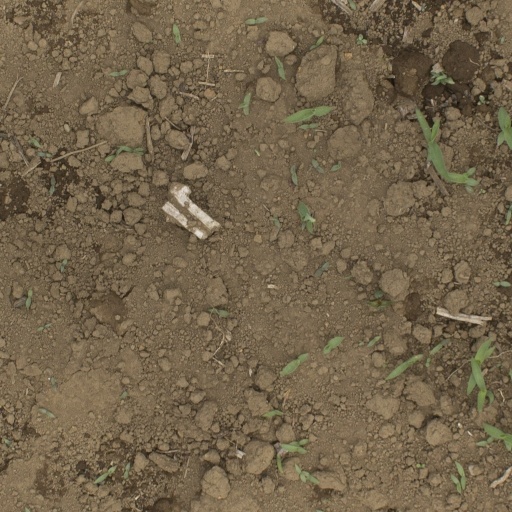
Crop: Jerusalem artichoke